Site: saxony
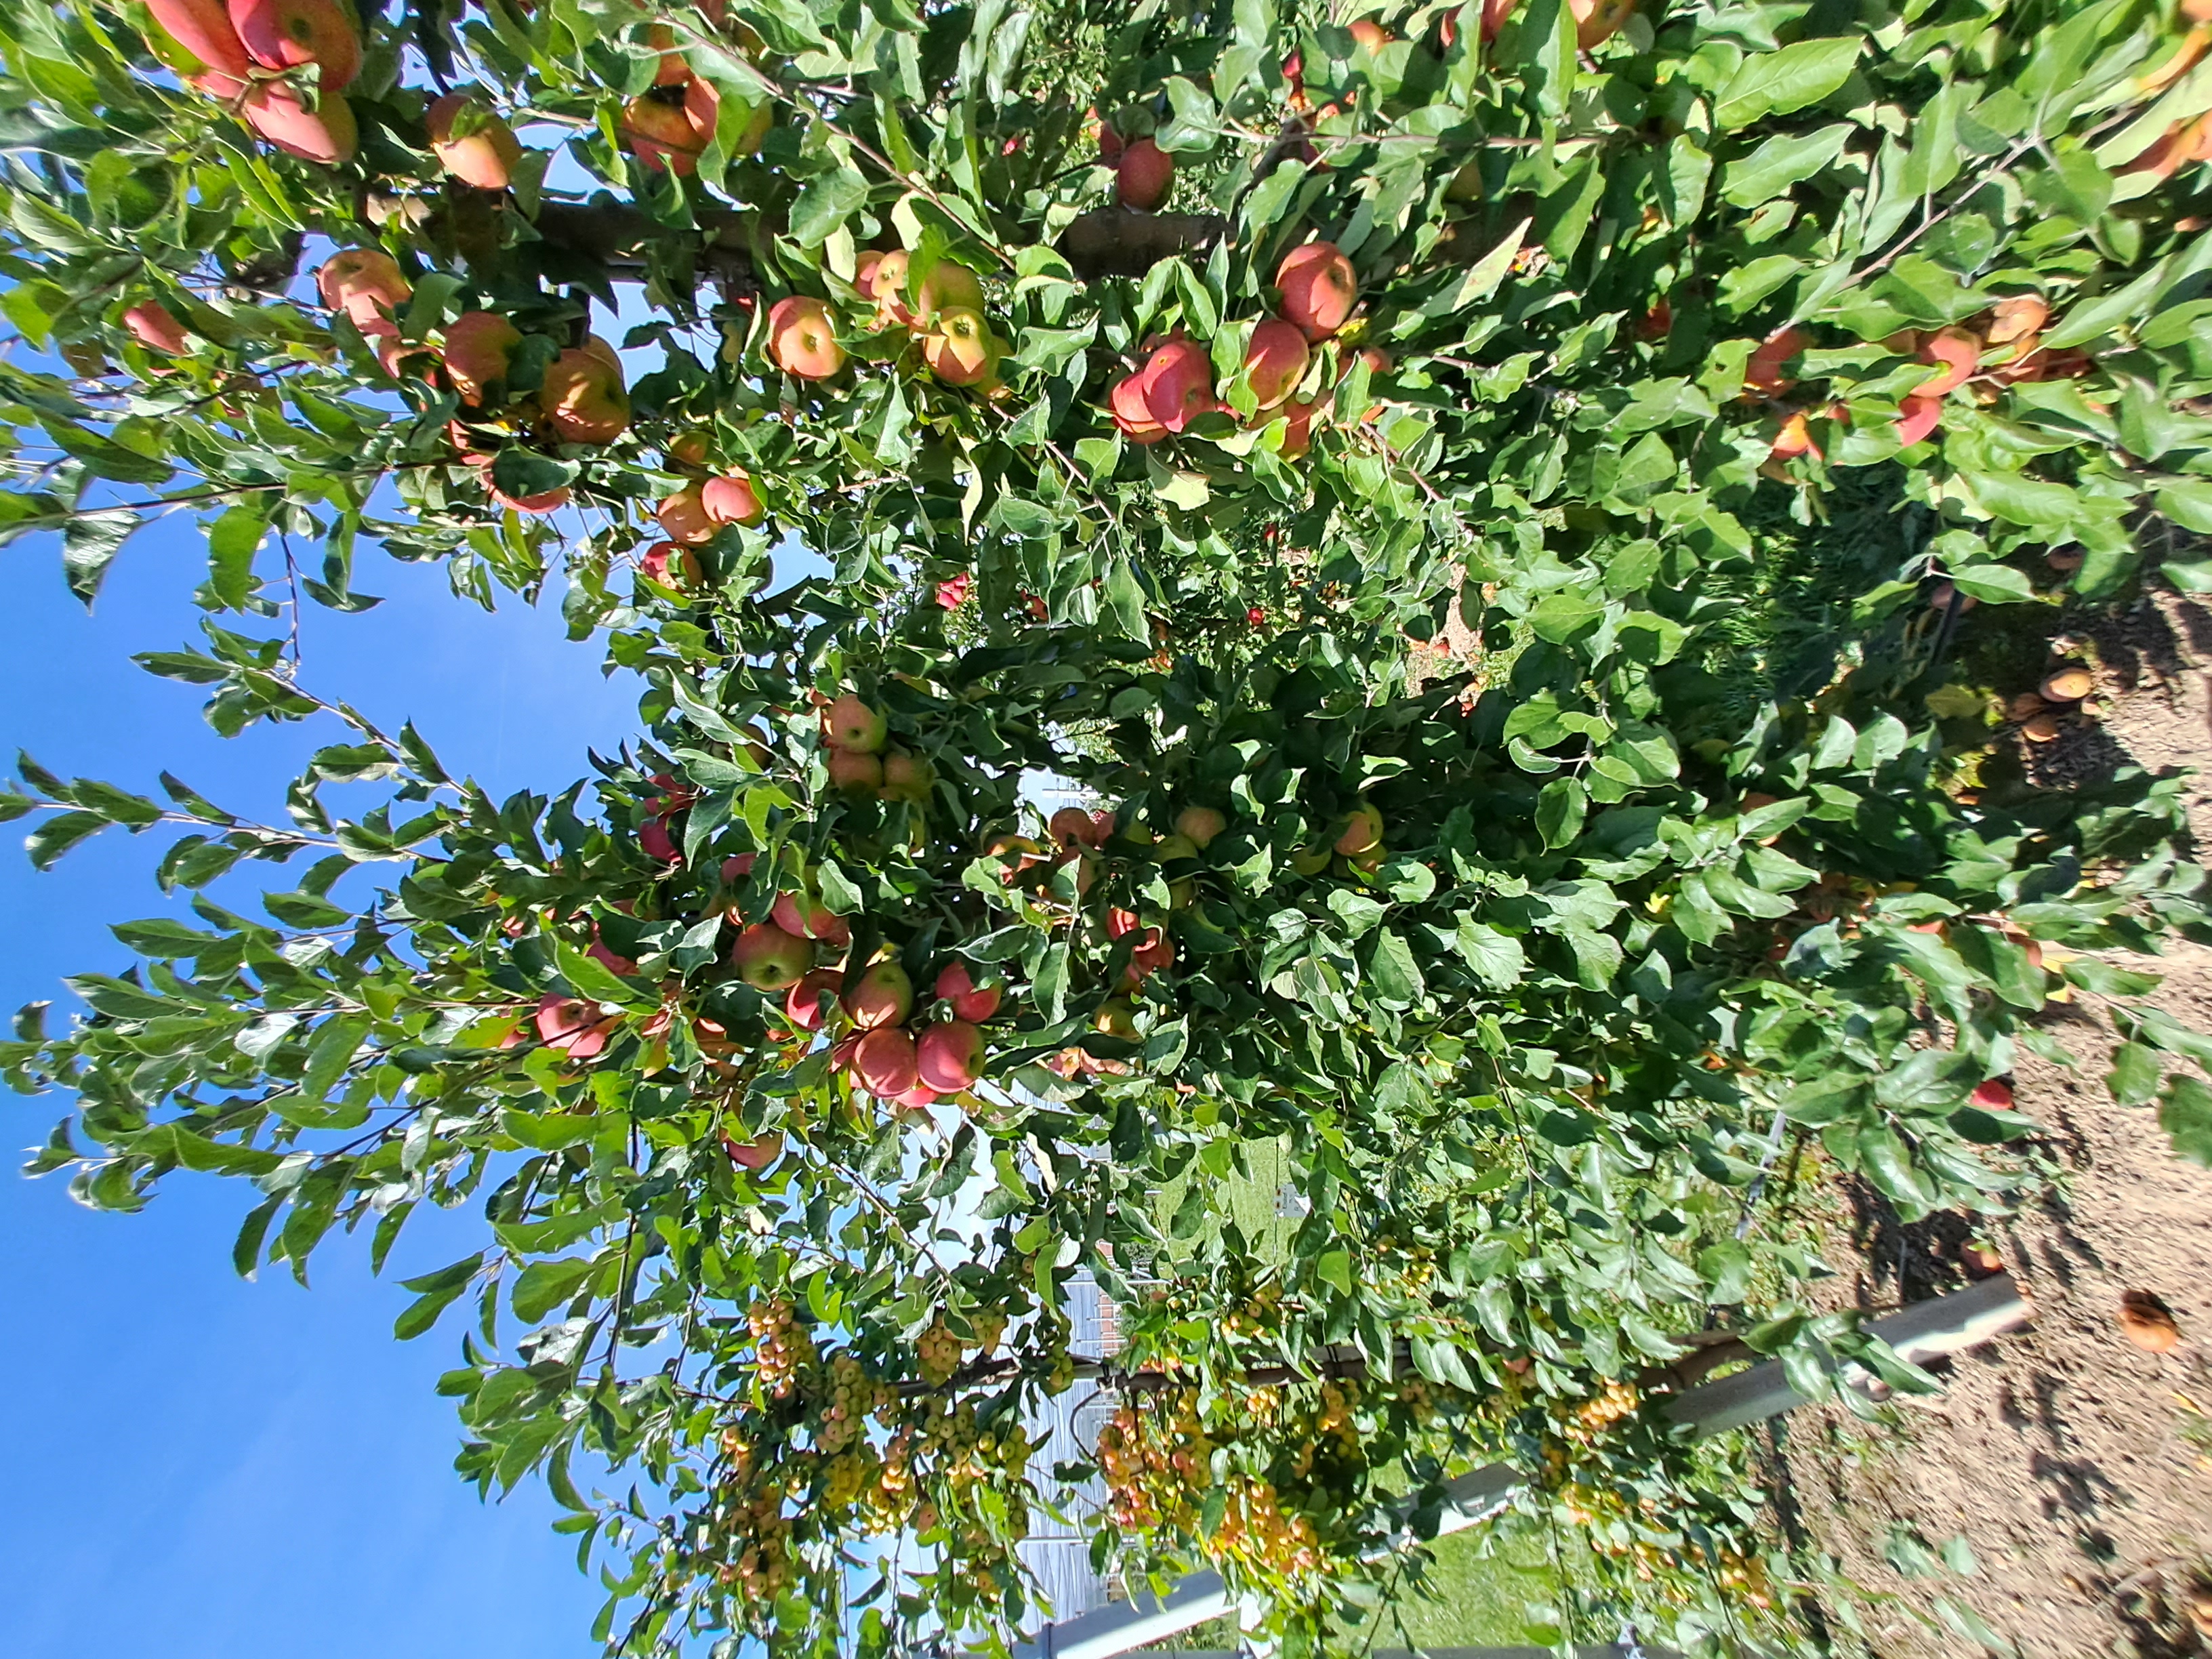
Growth stage (BBCH 87): Maturity of fruit and seed